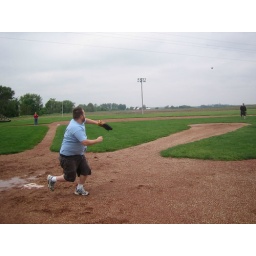
My brother, Kris, and Ryan threw a baseball in the very wet Field of Dreams ball field from the movie.